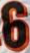
Number: 6